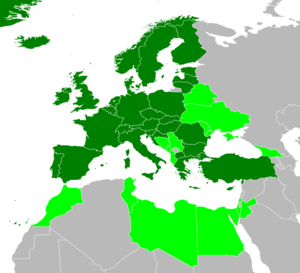
Le Comité européen de normalisation en électronique et en électrotechnique